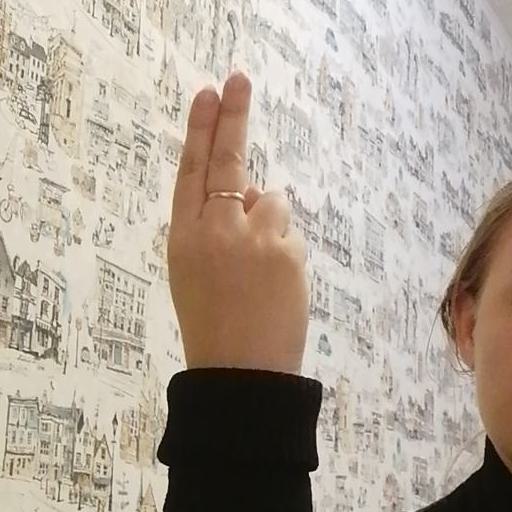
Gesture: two_up_inverted